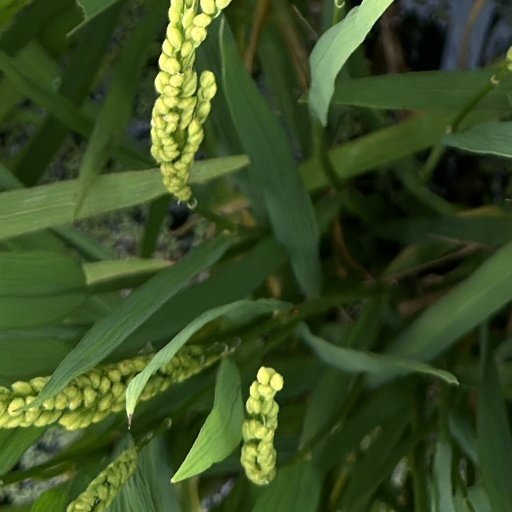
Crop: rice